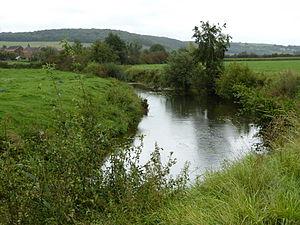
Vue de la rivière Bar dans le sens inverse de l'écoulement, en direction de Connage
Connage est une localité de Chémery-Chéhéry et une ancienne commune française, située dans le département des Ardennes en région Grand Est.
Liste des fleuves, rivières et autres cours d'eau qui parcourent en partie ou en totalité le département des Ardennes. La liste présente les cours d'eau, généralement de plus de 10 km de longueur sauf exceptions, par ordre alphabétique, par fleuves et bassin versant, par station hydrologique, puis par organisme gestionnaire ou organisme de bassin.